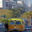
Label: streetcar